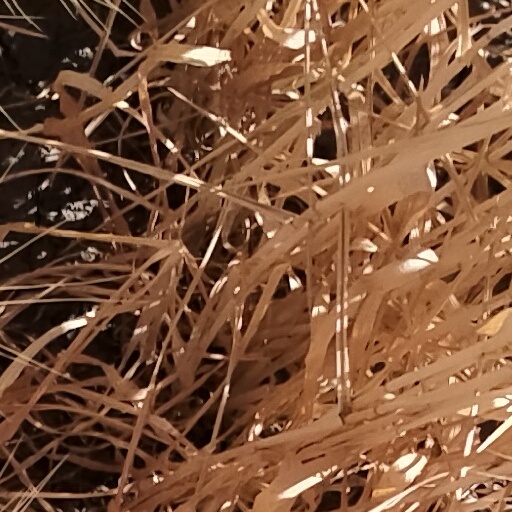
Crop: wheat